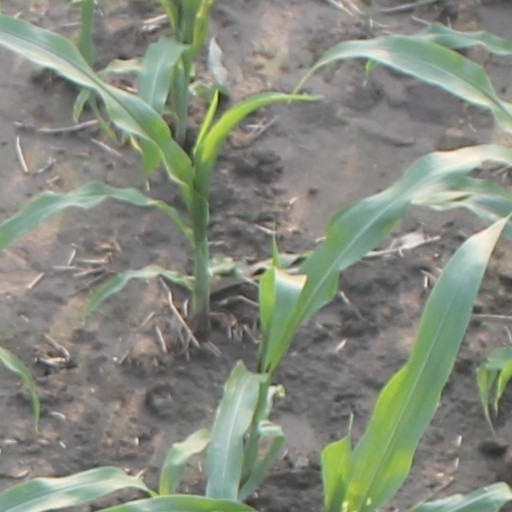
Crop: maize; corn